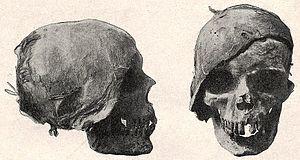
bis. — Crâne du roi Tabnit (№ 1).